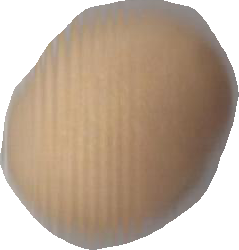
Variety: Grobogan